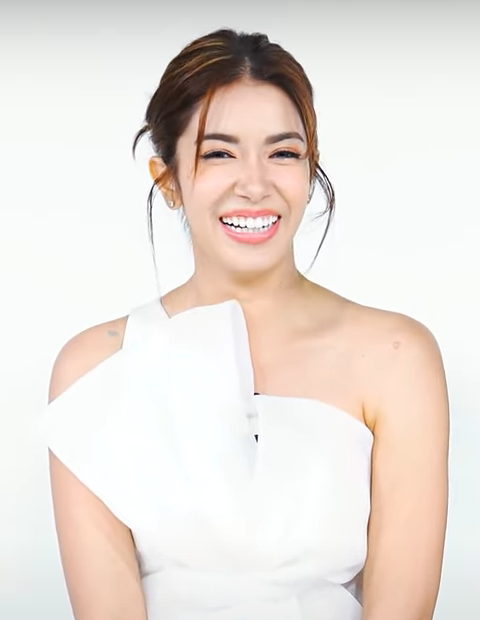
พัชร์สิตา อธิอนันตศักดิ์

| name = พัชร์สิตา อธิอนันต์ศักดิ์
| image = Grace Patsita @ รักแท้แซบหลาย THHeadline 2023.png
| birthname = พัชร์สิตา อธิอนันต์ศักดิ์
| nickname = เกรซ
| birthplace = กรุงเทพมหานคร ประเทศไทย
| yearsactive = พ.ศ. 2555–ปัจจุบัน
| notable role = น้ำ / ครูมดแดง - เล่ห์รักยาใจ (2560) ตติยา (สาม) - แม่สื่อจอมป่วน (2561) เขมจิรา - หลงเงาจันทร์ (2562) ฉัตรชิตา - ตะวันอาบดาว (2563) ศุวิมล - พริกกับเกลือ (2564) ส้ม / สราสินี - นางสาวส้มหล่น (2565) ไพลิน - หุบพญาเสือ (2565) ชมจันทร์ - รักแท้แซ่บหลาย (2566) จวน - รอยรักรอยบาป (2567)
| ค่าย = ช่อง 3 เอชดี|สถานีวิทยุโทรทัศน์ไทยทีวีสีช่อง 3 (2555–2559)ช่อง 7 เอชดี|สถานีโทรทัศน์สีกองทัพบกช่อง 7 (2560–ปัจจุบัน)
| ตุ๊กตาทอง =
| สุพรรณหงส์ =
| ชมรมวิจารณ์บันเทิง =
| โทรทัศน์ทองคำ =
| ส่วนสูง = 170 เซนติเมตร
พัชร์สิตา อธิอนันตศักดิ์ (เกิด 27 กันยายน พ.ศ. 2536) ชื่อเล่น เกรซ เป็นนางแบบและนักแสดงชาวไทยเชื้อสายอินเดีย เริ่มเข้าสู่วงการบันเทิงจากการลงนามสัญญาในฐานะนักแสดงสังกัดช่อง 3 เอชดี|สถานีวิทยุโทรทัศน์ไทยทีวีสีช่อง 3 และ ทีวีซีน ในปี พ.ศ. 2555 มีผลงานละครเรื่องแรกได้แก่ สะใภ้พญายม, หงส์สะบัดลาย และ ลูกทาส เป็นต้น เธอเริ่มถ่ายแบบและโฆษณาต่าง ๆ และร่วมแสดงมิวสิกวิดีโอชิ้นแรกเพลง "รู้ทั้งรู้" ของศักดิ์สิทธิ์ เวชสุภาพร ภายหลังเธอสิ้นสุดสัญญาในฐานะนักแสดงสังกัดช่อง 3 เอชดี|สถานีวิทยุโทรทัศน์ไทยทีวีสีช่อง 3 และ ทีวีซีน ในปี พ.ศ. 2559 ต่อมาเธอได้ลงนามสัญญาในฐานะนักแสดงสังกัดช่อง 7HD|สถานีโทรทัศน์สีกองทัพบกช่อง 7 ในปี พ.ศ. 2560 เป็นนางเอกละครเรื่องแรกคือ เล่ห์รักยาใจ แสดงคู่กับ พีรวัศ กุลนันท์วัฒน์
== ประวัติ ==
พัชร์สิตา อธิอนันตศักดิ์ (ชื่อเล่น เกรซ) เกิดเมื่อวันที่ 27 กันยายน พ.ศ. 2536เป็นนางแบบและนักแสดงชาวไทยเกิดที่โรงพยาบาลวชิรพยาบาลในครอบครัวมีบิดาและมารดาเป็นคนไทยเชื้อสายอินเดียในกรุงเทพมหานคร History Patsita AthianantasakMixmagazine
ชีวิตส่วนตัว กำลังคบหาดูใจกับ อ้น - อัครวัฒน์ จุมพลวิวัฒน์ นักแสดงช่อง 7HD "เกรซ-อ้น" อัปเดตวิวาห์ต้องมีแน่ๆ ภายในเวลาไม่เกิน 2 ปี วางแผนอนาคตละเอียดยิบ
=== การศึกษา ===
พัชร์สิตา เข้าศึกษาระดับประถมศึกษาที่โรงเรียนเซนต์หลุยส์ศึกษา ระดับชั้นประถมศึกษา 1-ประถมศึกษาชั้นปีที่ 6 ภายหลังเธอเข้าศึกษาต่อที่โรงเรียนพระหฤทัยคอนแวนต์ ระดับชั้นมัธยมศึกษาปีที่ 1-3 จบการศึกษามัธยมต้นและเข้าศึกษาต่อมัธยมปลายที่ โรงเรียนอัสสัมชัญสมุทรปราการ ระดับชั้นมัธยมศึกษาปีที่ 4-6 จบการศึกษาระดับปริญญาตรี คณะบริหารธุรกิจ สาขาภาษาอังกฤษ (อินเตอร์) มหาวิทยาลัยกรุงเทพ
=== การทำงาน ===
เริ่มเข้าวงการบันเทิงเขาได้ลงนามสัญญาในฐานะนักแสดงสังกัดสถานีวิทยุโทรทัศน์ไทยทีวีสีช่อง 3และทีวีซีน ในปี พ.ศ. 2555
มีผลงานละครเรื่องแรก ได้แก่ "สะใภ้พญายม", "หงส์สะบัดลาย" และ "ลูกทาส" เป็นต้นเธอเริ่มถ่ายแบบและโฆษณาต่าง ๆ และร่วมแสดงมิวสิกวิดีโอชิ้นแรกเพลง "รู้ทั้งรู้" ของศักดิ์สิทธิ์ เวชสุภาพร ภายหลังเธอสิ้นสุดสัญญาในฐานะนักแสดงสังกัดสถานีวิทยุโทรทัศน์ไทยทีวีสีช่อง 3และทีวีซีนในปี พ.ศ. 2559 ต่อมาเธอได้ลงนามสัญญาในฐานะนักแสดงสังกัดช่อง 7 เอชดี ในปี พ.ศ. 2560 เป็นนางเอกละครเรื่องแรกคือ "เล่ห์รักยาใจ" มีผลงานอีกมากมายและรับงานละครเรื่อยมาล่าสุด ในปี พ.ศ. 2562 ละคร "หลงเงาจันทร์" ในบทบาท เขมจิราซึ่งเป็นที่รู้จักกันและพลิกบทบาทร้ายครั้งแรกมีผู้ติดตามให้การตอบรับเป็นอย่างดีขณะที่ละครออกอากาศตอนแรกและเป็นละครที่ให้ข้อคิดเกี่ยวกับสะท้อนสังคมในครอบครัวขณะที่ละครกำลังออกอากาศทีมงานผู้จัดละครและทีมงานนักแสดงที่ถ่ายทอดบทบาทตัวละครนั้น ๆ จากจุดเริ่มต้นและจุดจบและมีแฟนละครให้การตอบรับกันอย่างมากขณะอยู่ในช่วงถึงตอนออกอากาศครั้งสุดท้ายภายหลังเรตติ้งสูงสุด 7.2 ทำให้ละครเรื่องนี้ประสบความสำเร็จไปด้วยดี
== ผลงาน ==
=== ละครโทรทัศน์ ===
* ละครโทรทัศน์ทั้งหมดด้านล่างนี้ออกอากาศทางช่อง 3 เอชดี|สถานีวิทยุโทรทัศน์ไทยทีวีสีช่อง 3
* ละครโทรทัศน์ทั้งหมดด้านล่างนี้ออกอากาศทางสถานีโทรทัศน์สีกองทัพบกช่อง 7|ช่อง 7 HD
=== ละครสั้น ===
| rowspan = "2" align = "center"| 2561 || align="center"| "ฟ้ามีตา (รายการโทรทัศน์)|ฟ้ามีตา" "ตอน ใจเป็นนาย กายเป็นบ่าว" ||align="center"| ครูมน
|-
| align="center"| "ฟ้ามีตา (รายการโทรทัศน์)|ฟ้ามีตา" "ตอน คนขี้แพ้" ||align="center"| อิ๋ว
|-
| rowspan = "1" align = "center"| 2567 || align="center"| "โซน 7 เขตพิศวง ตอน ไม่มีวันทิ้งกัน" ||align="center"|พลอย
|-
|
- 2561 เพลง what’s up หมอ - เหมือนแพร พานะบุตร|กิ่ง เหมือนแพร feat. เกรซ พัชร์สิตา
=== มิวสิกวิดีโอ ===
* "เพลง รู้ทั้งรู้ - โต๋ ศักดิ์สิทธิ์ เวชสุภาพร"
* "เพลง เรือลำหนึ่ง - Jeasmine"
* "เพลง เธอไม่ใช่แฟนฉัน ฉันไม่ใช่แฟนเธอ - ตั๊กแตน ชลดา"
* "เพลง เป็นตายเท่ากัน - แพรว จีรวัลย์"
==อ้างอิง==
==แหล่งข้อมูลอื่น==
*
หมวดหมู่:นักแสดงภาพยนตร์
หมวดหมู่:นักแสดงสังกัดช่อง 7
หมวดหมู่:นักแสดงละครโทรทัศน์หญิงชาวไทย
หมวดหมู่:ชาวไทยเชื้อสายอินเดีย
หมวดหมู่:บุคคลจากคณะบริหารธุรกิจ มหาวิทยาลัยกรุงเทพธนบุรี
หมวดหมู่:พุทธศาสนิกชนชาวไทย